Wilson Chebet

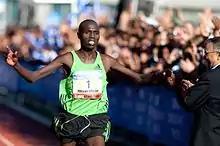
Wilson Chebet during 2011 Amsterdam Marathon

Wilson Kwambai Chebet (born 12 July 1985, in Marakwet District) is a Kenyan professional long-distance runner who specialises in road running competitions. He has a marathon best of 2:05:27 hours.